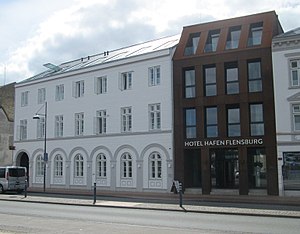
Hotel Hafen Flensburg
Hotel Hafen Flensborg
Hotel Hafen Flensburg i Flensborg
Hotel Hafen Flensburg er et hotel i Flensborg. Hotellet ligger i Flensborgs indre by ved Skibbroen. Bygningen, der er fra 1900-tallet, har været igennem en omfattende restaurering de sidste år. Tidligere blev bygningen bland andet anvendt som bordel. Det nuværende 4-stjerne-hotel råder over 69 hotelværelser og lejligheder, mødelokaler, et restaurant og et wellnessområde.